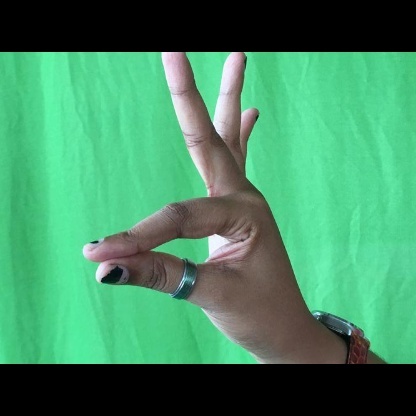
Mudra: Hamsasyam